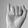
ASL letter: I